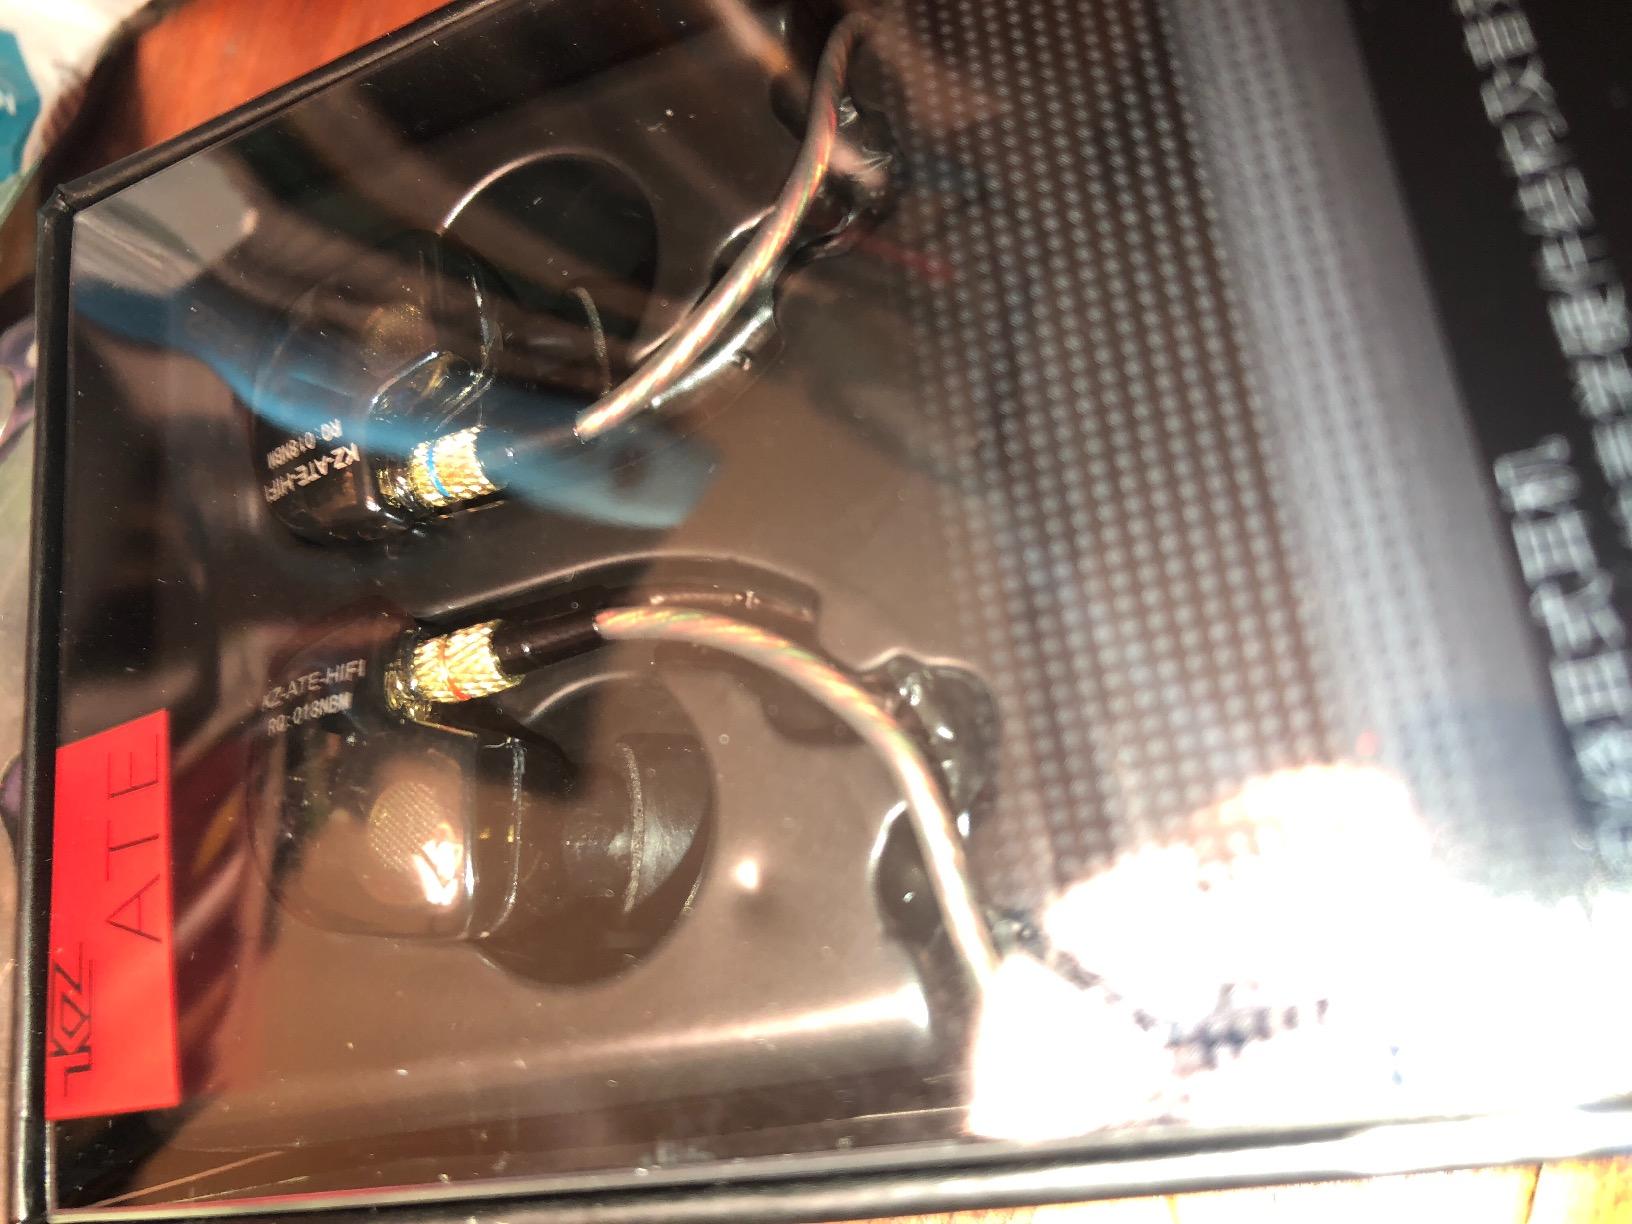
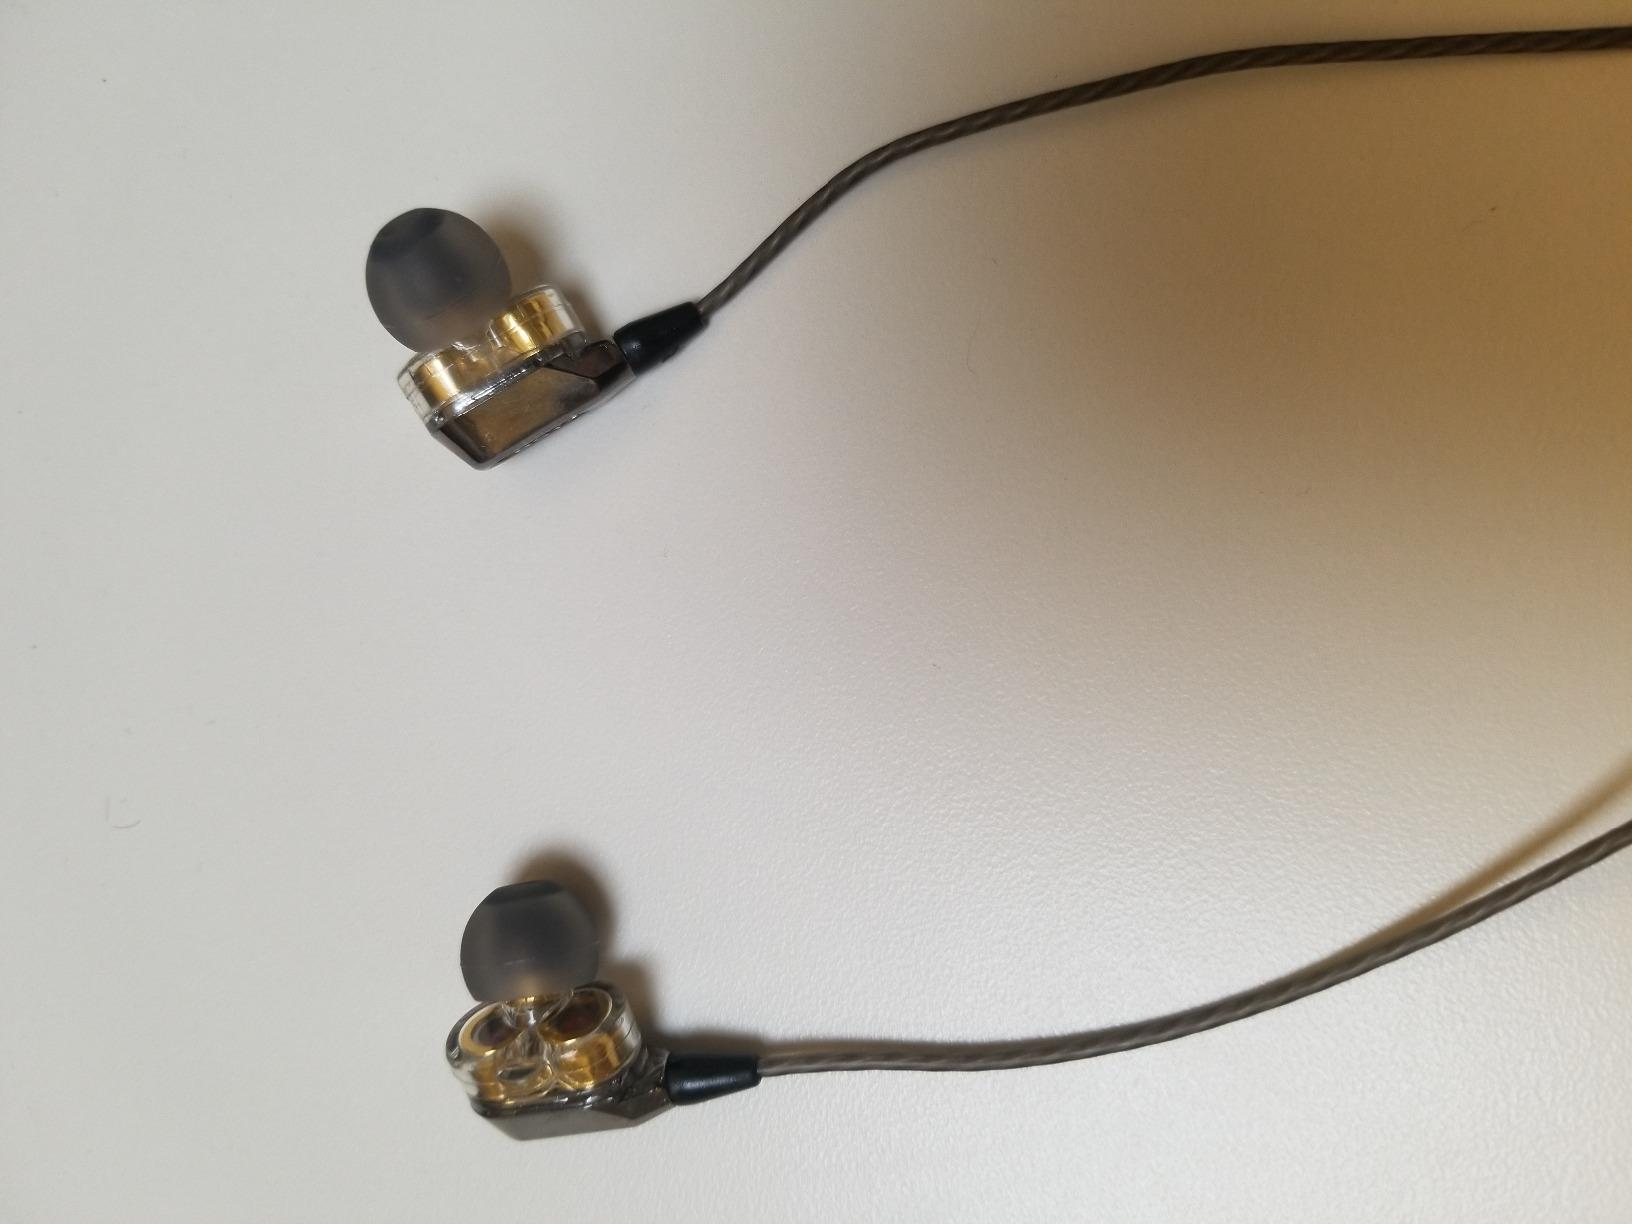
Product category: headphones
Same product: no